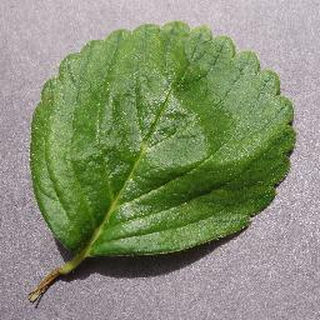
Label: healthy_strawberry